Elard von Oldenburg-Januschau

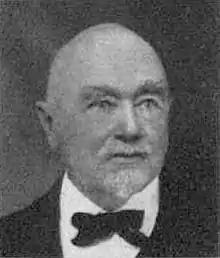

Elard Kurt Maria Fürchtegott von Oldenburg-Januschau (20 March 1855 – 16 August 1937) was a German Junker (a member of the Prussian nobility prior to the abolition of the monarchy) and conservative politician.